University of Notre Dame

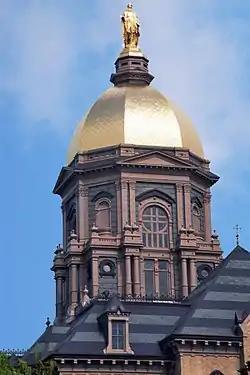
The Golden Dome, built under Sorin, has become the symbol of the university

Theodore Hesburgh served as president for 35 years (1952–1987). Under his presidency, Notre Dame underwent huge growth and transformation from a school mostly known for its football to a top-tier university, academic powerhouse, and preeminent Catholic university. The annual operating budget rose by a factor of 18, from $9.7 million to $176.6 million; the endowment by a factor of 40, from $9 million to $350 million; and research funding by a factor of 20, from $735,000 to $15 million. Enrollment nearly doubled from 4,979 to 9,600; faculty more than doubled from 389 to 950, and degrees awarded annually doubled from 1,212 to 2,500.